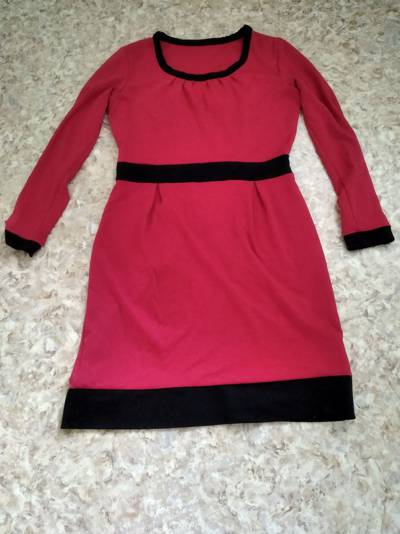
Waste category: clothes